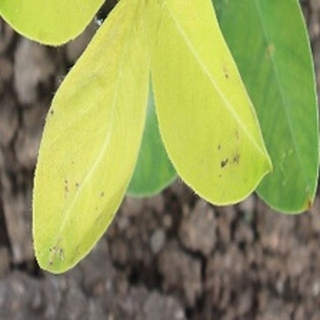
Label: groundnut_nutrition_deficiency